National Express Coaches

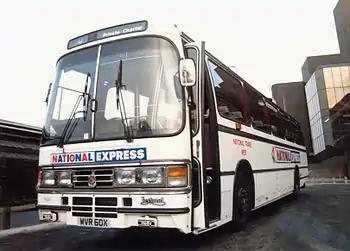
Duple Dominant bodied Leyland Tiger in Liverpool in 1982 in the original livery

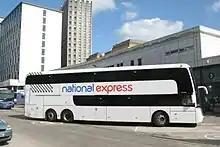
Edwards Coaches Caetano Boa Vista at Bristol bus station

Pursuant to the Transport Act 1968, the National Bus Company (NBC) was formed as a holding company for the many state-owned local bus companies. Many of these companies also operated coach services, which were brought together for marketing purposes under the "National" brand, developed by NBC chair Frederick Wood and design consultant Norman Wilson. The "National Express" brand was first used in 1974 and gradually became the main brand name for the coach business, although the coach services continued to be operated by the individual companies.